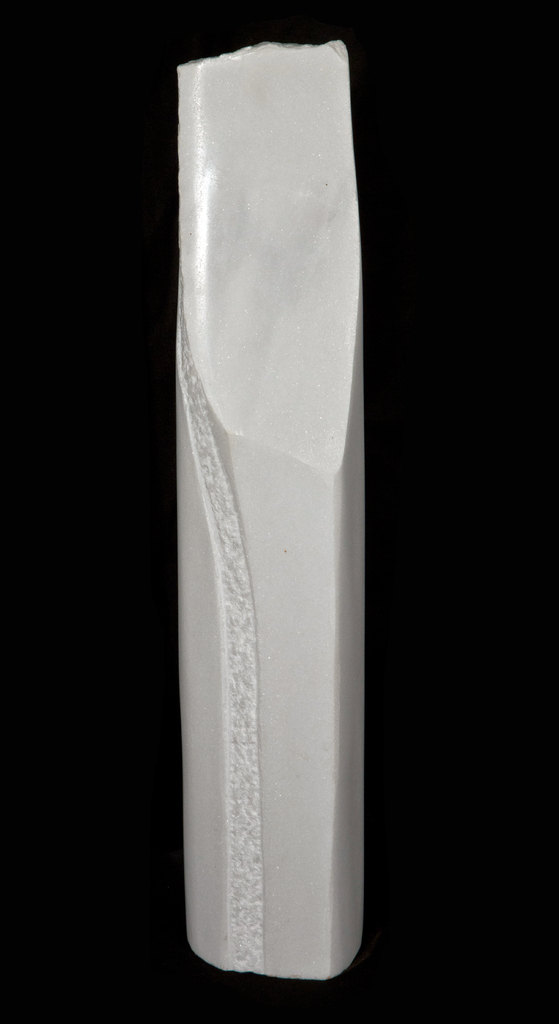
Label: others